Triplemanía VIII

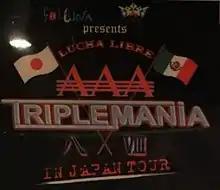
The TV logo used when the show was broadcast on television with both the Mexican and the Japanese flag shown

Triplemanía VIII was the eighth Triplemanía professional wrestling show promoted by AAA. The show took place on July 5, 2000 in Tokyo, Japan. It was only the second show to take place outside Mexico and the first show to take place in Japan. The Main event featured an Eight-man "Atómicos" tag team match which saw AAA regulars team up with various Japanese wrestlers. The team of Octagón, Jushin Thunder Liger, Latin Lover, and El Alebrije took on Cibernético, Cima, Abismo Negro, and Electroshock.